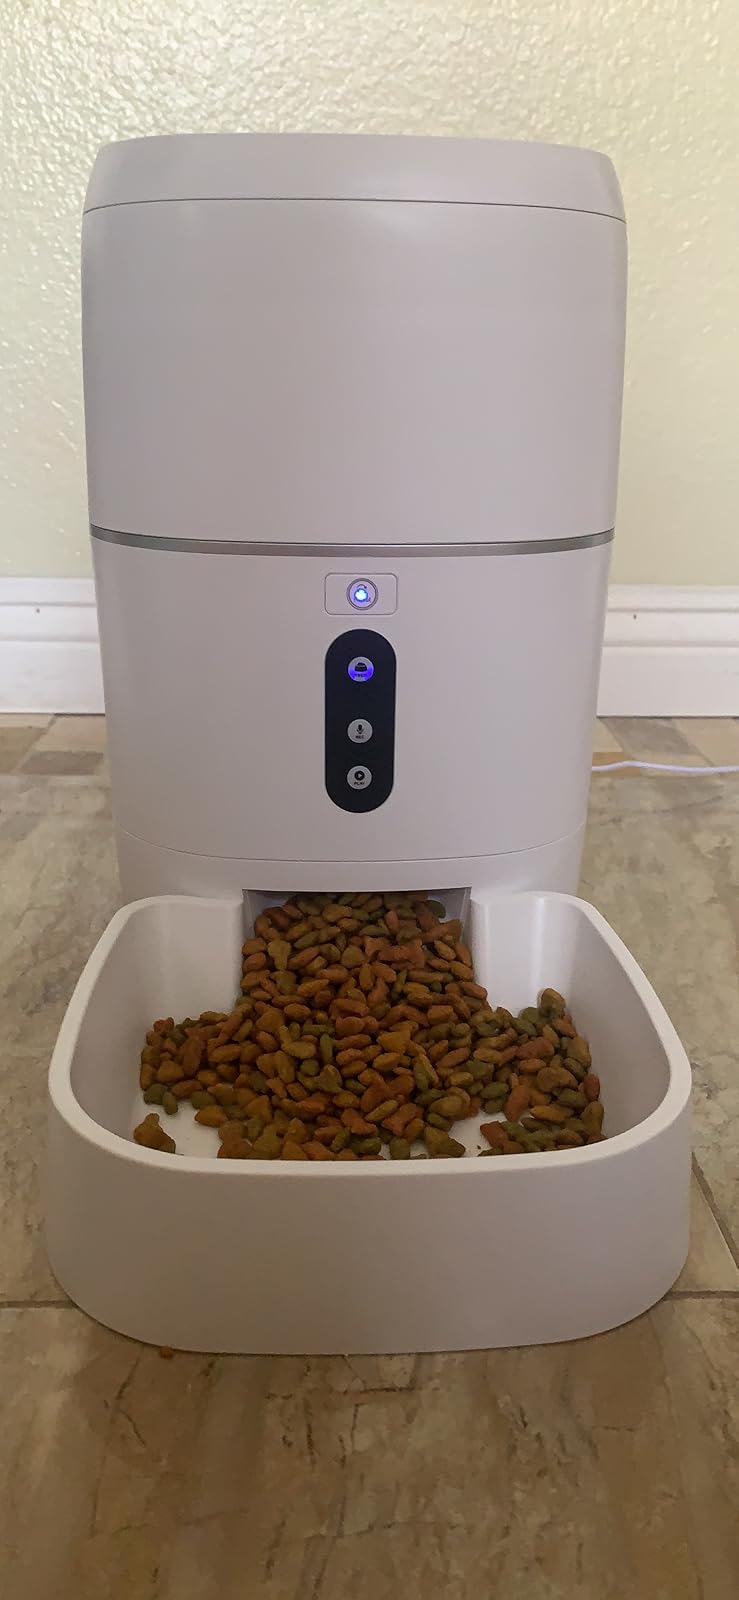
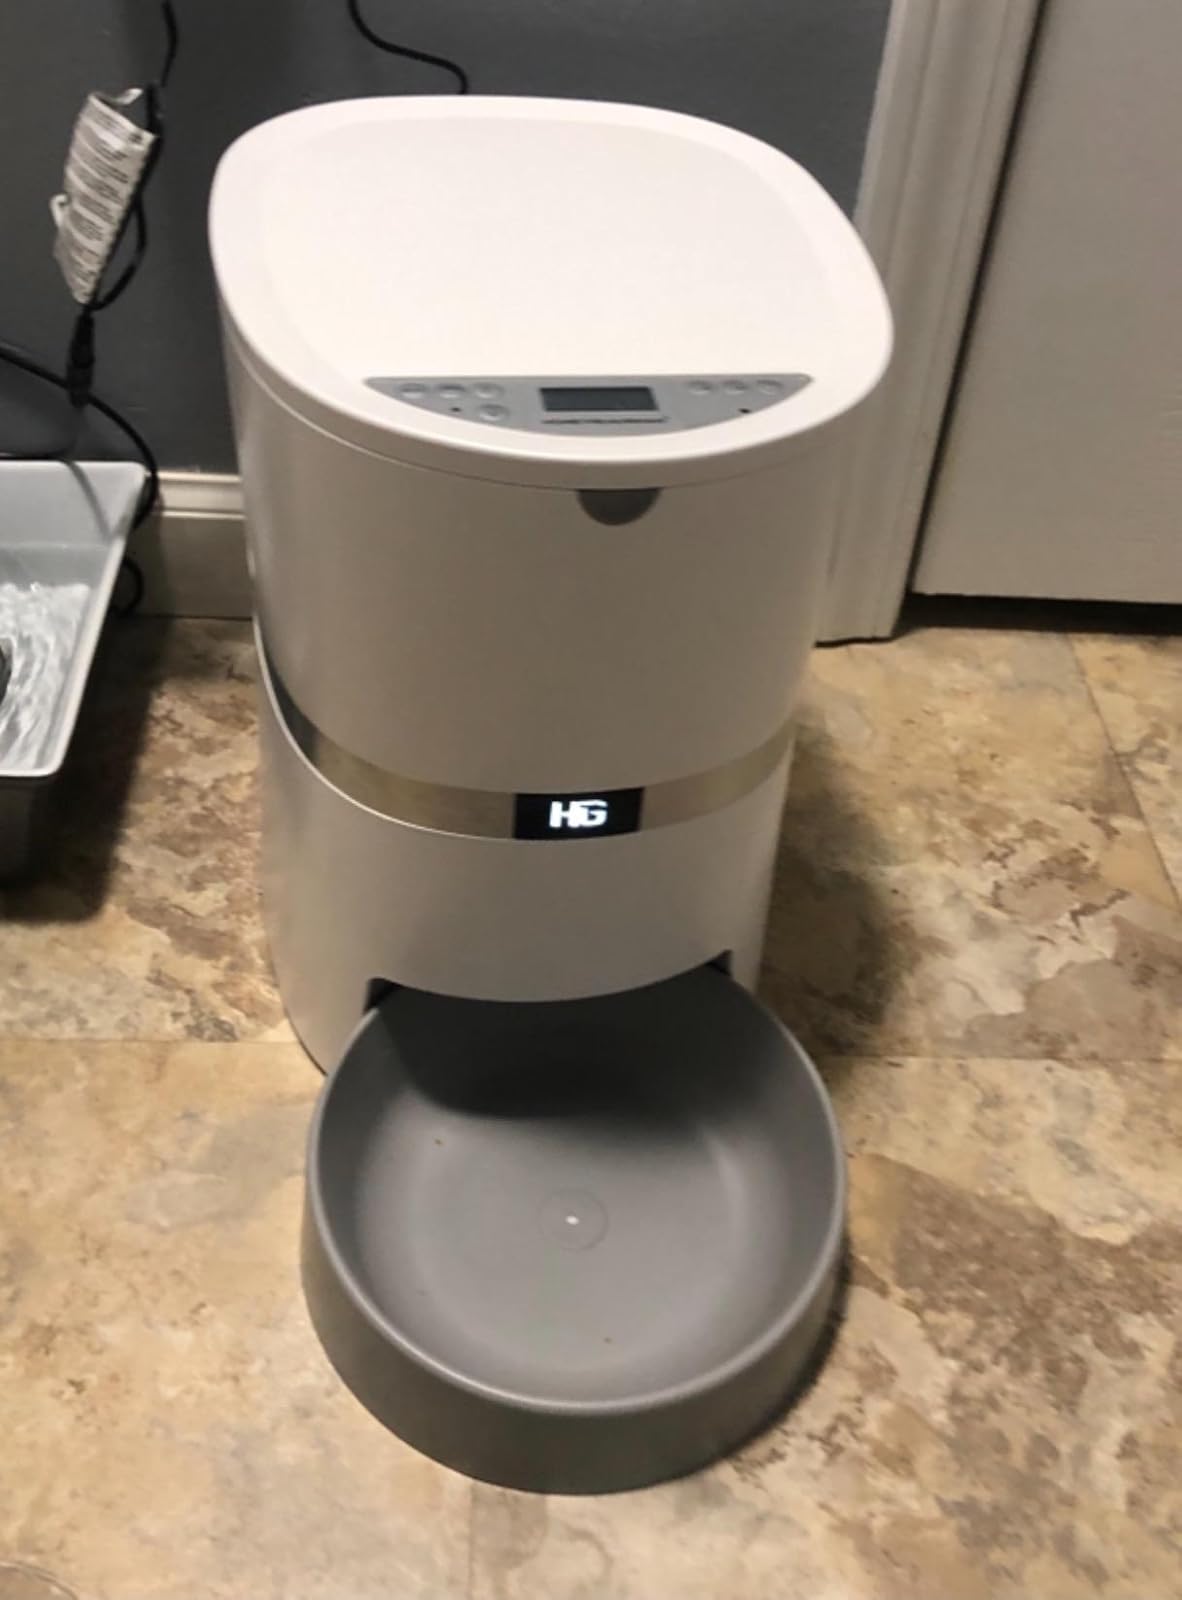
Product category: items_feeder
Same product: no